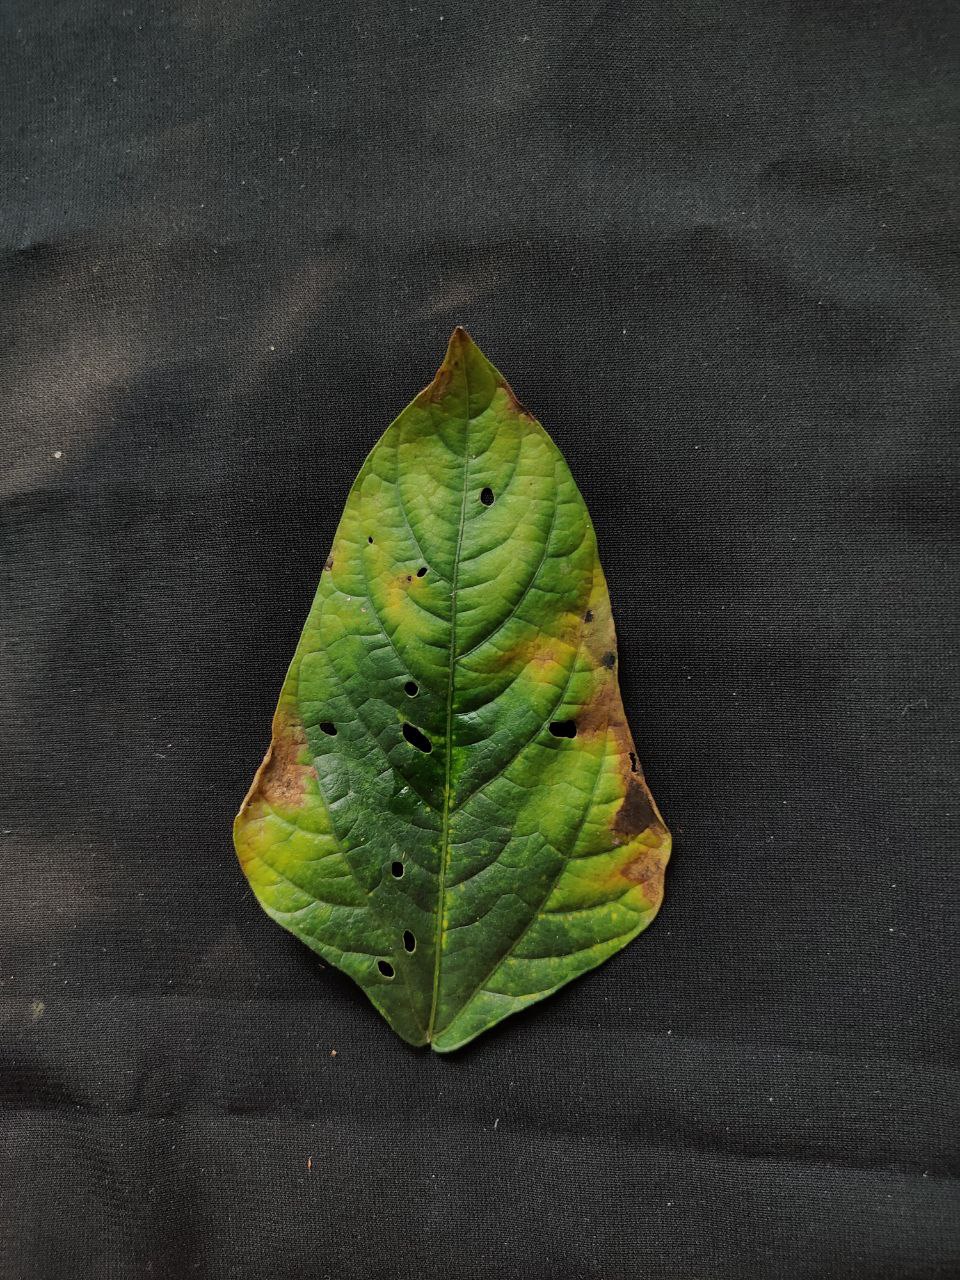
Crop: cowpea
Leaf condition: Bacterial wilt